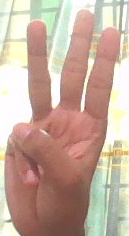
ASL sign: W